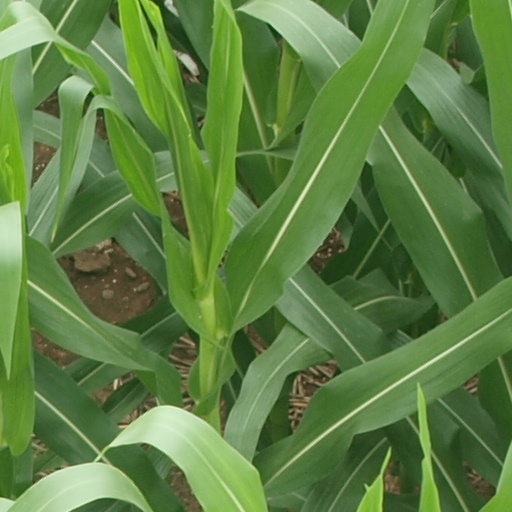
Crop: maize; corn